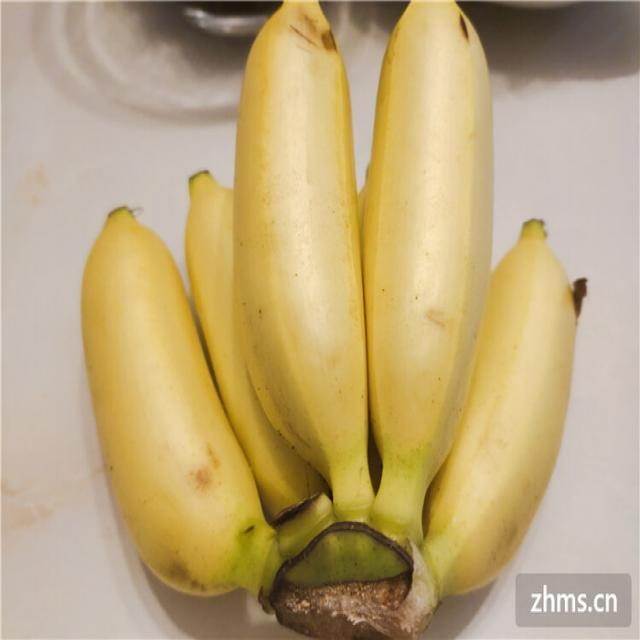
Label: bananas